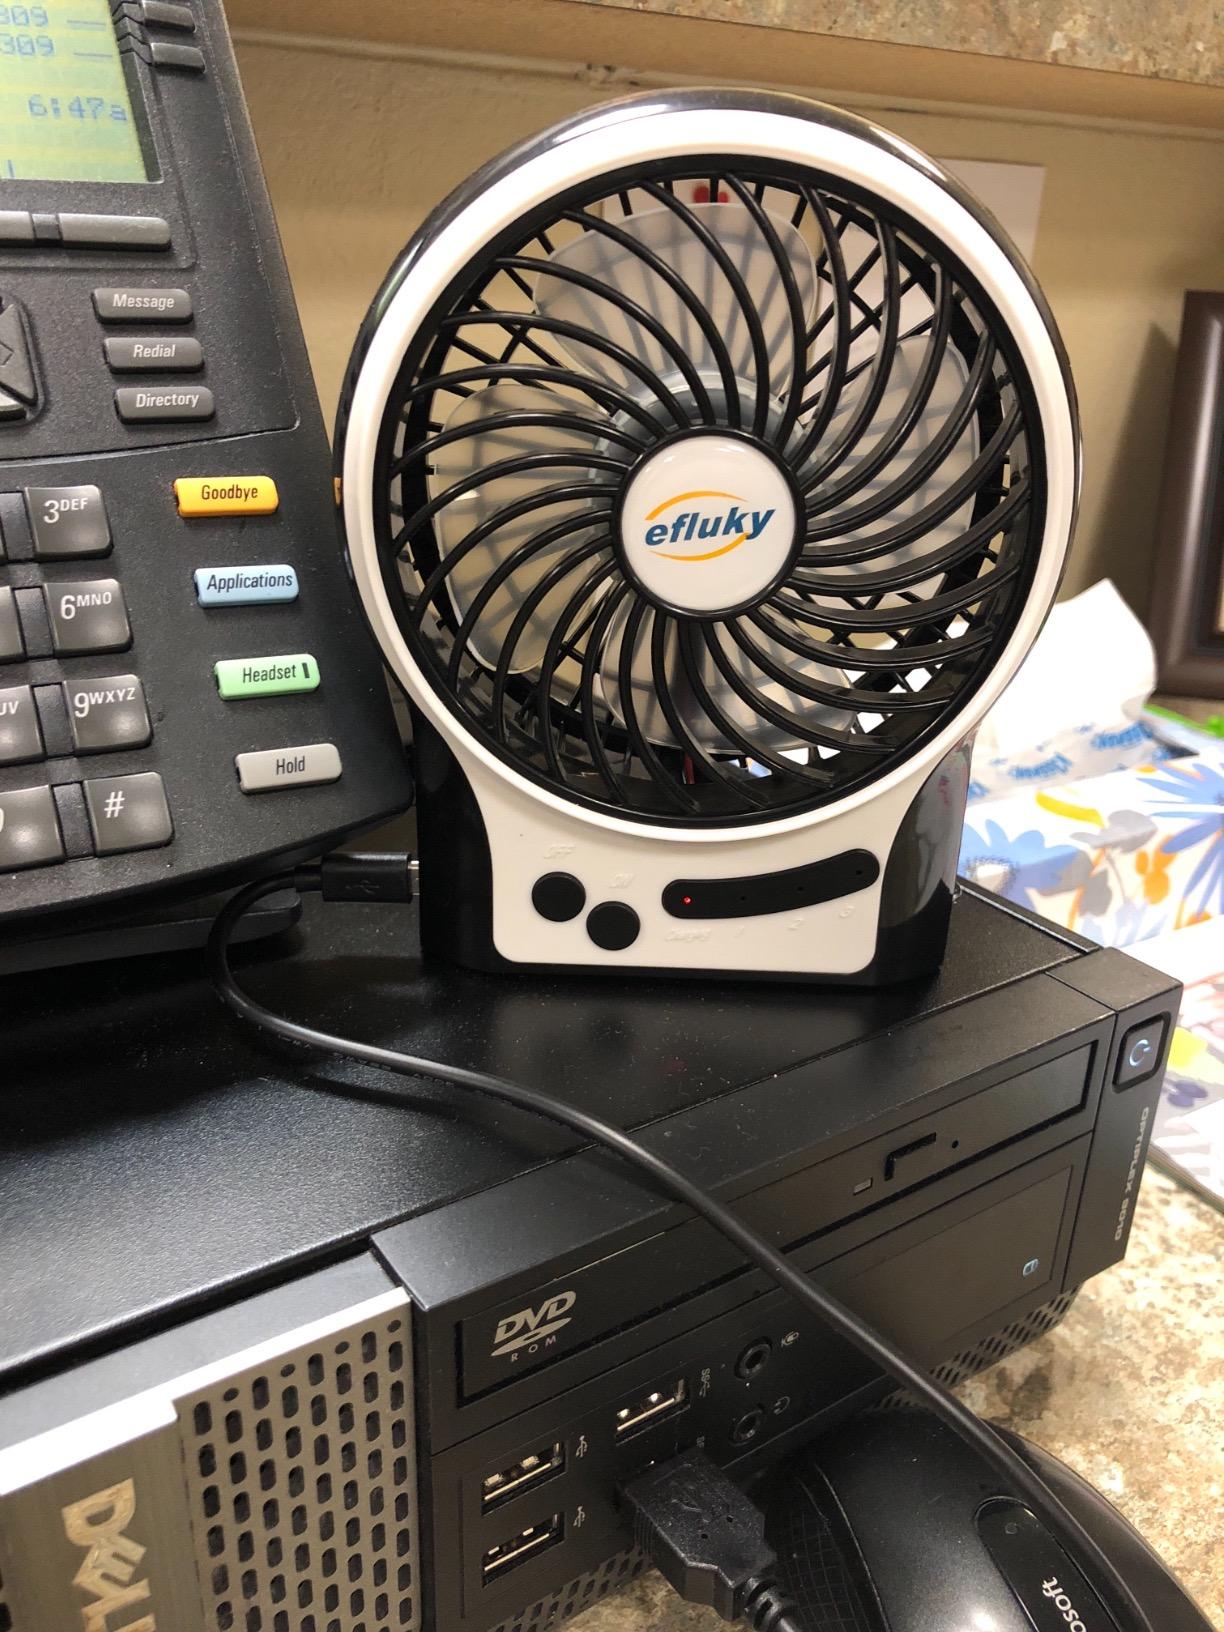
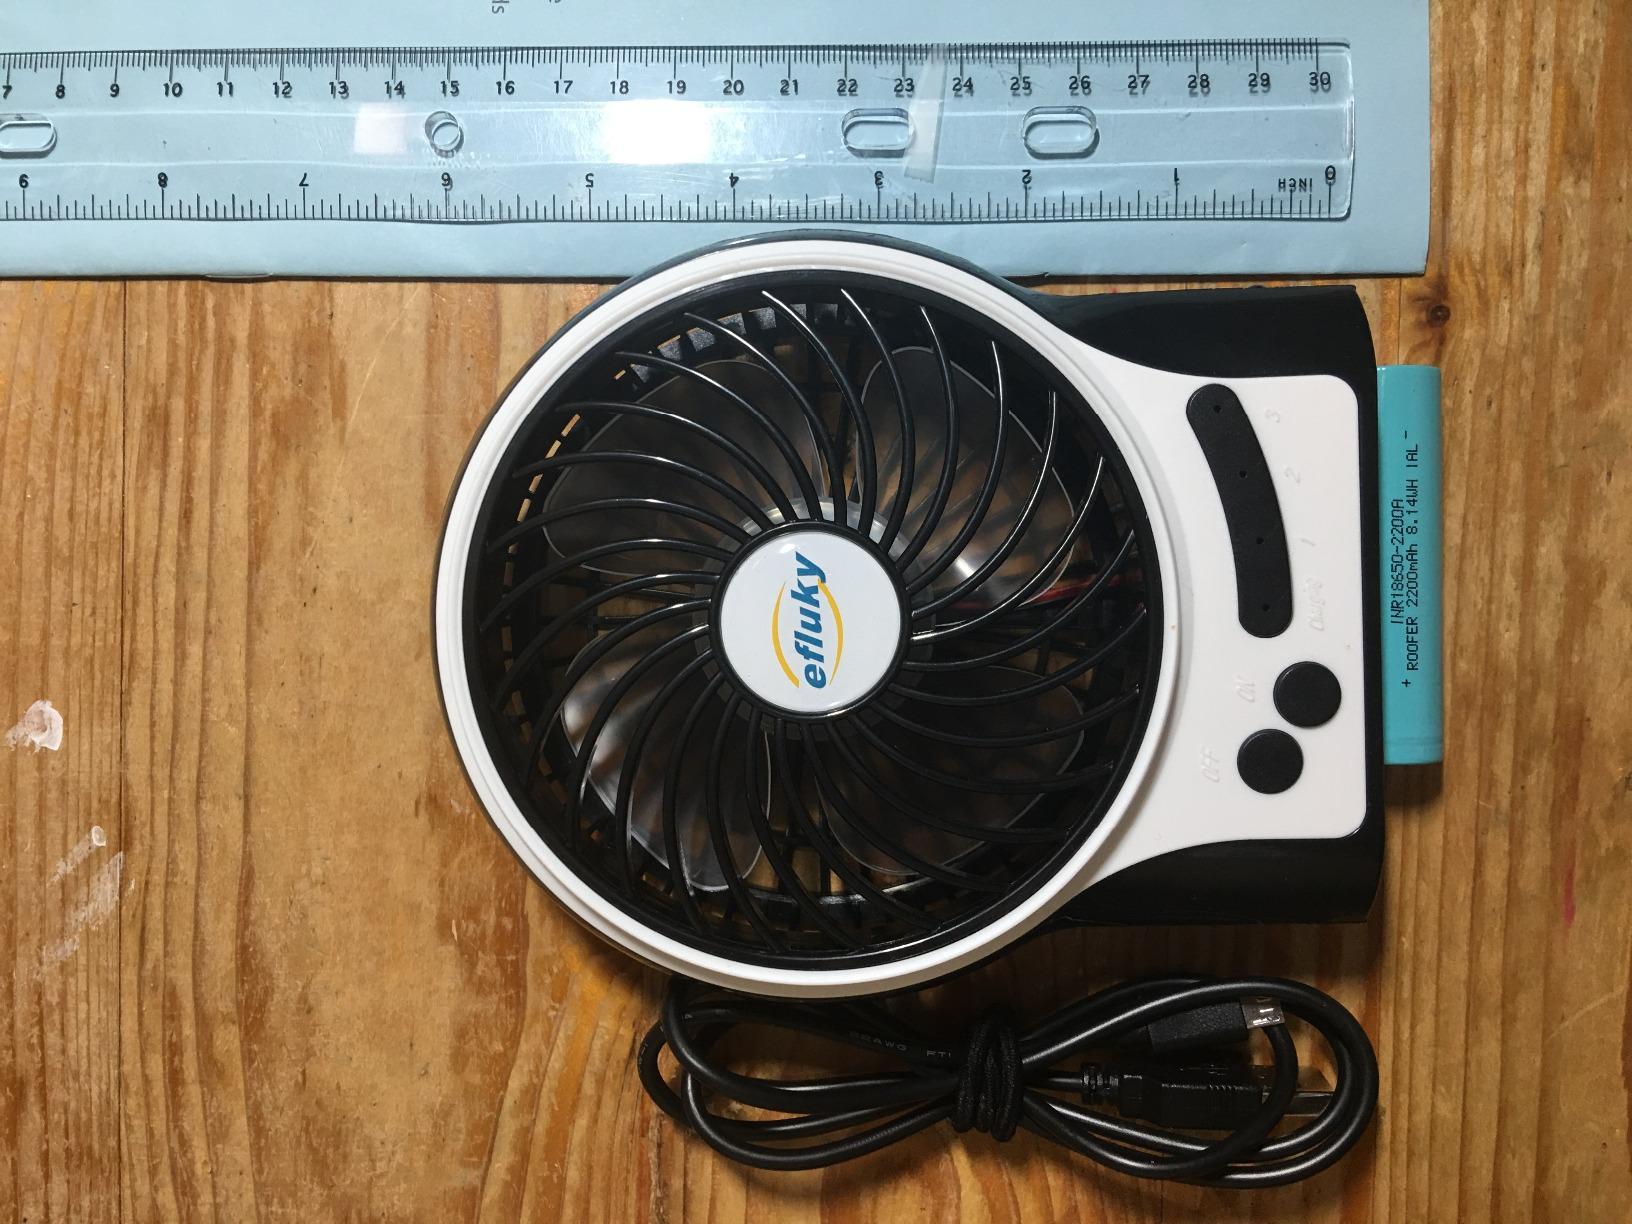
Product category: fan
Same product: yes